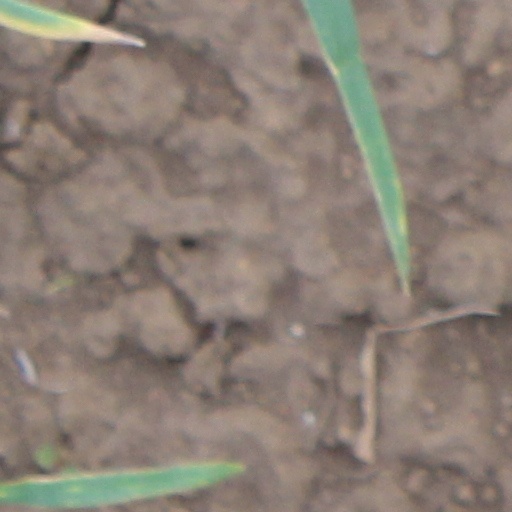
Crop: wheat